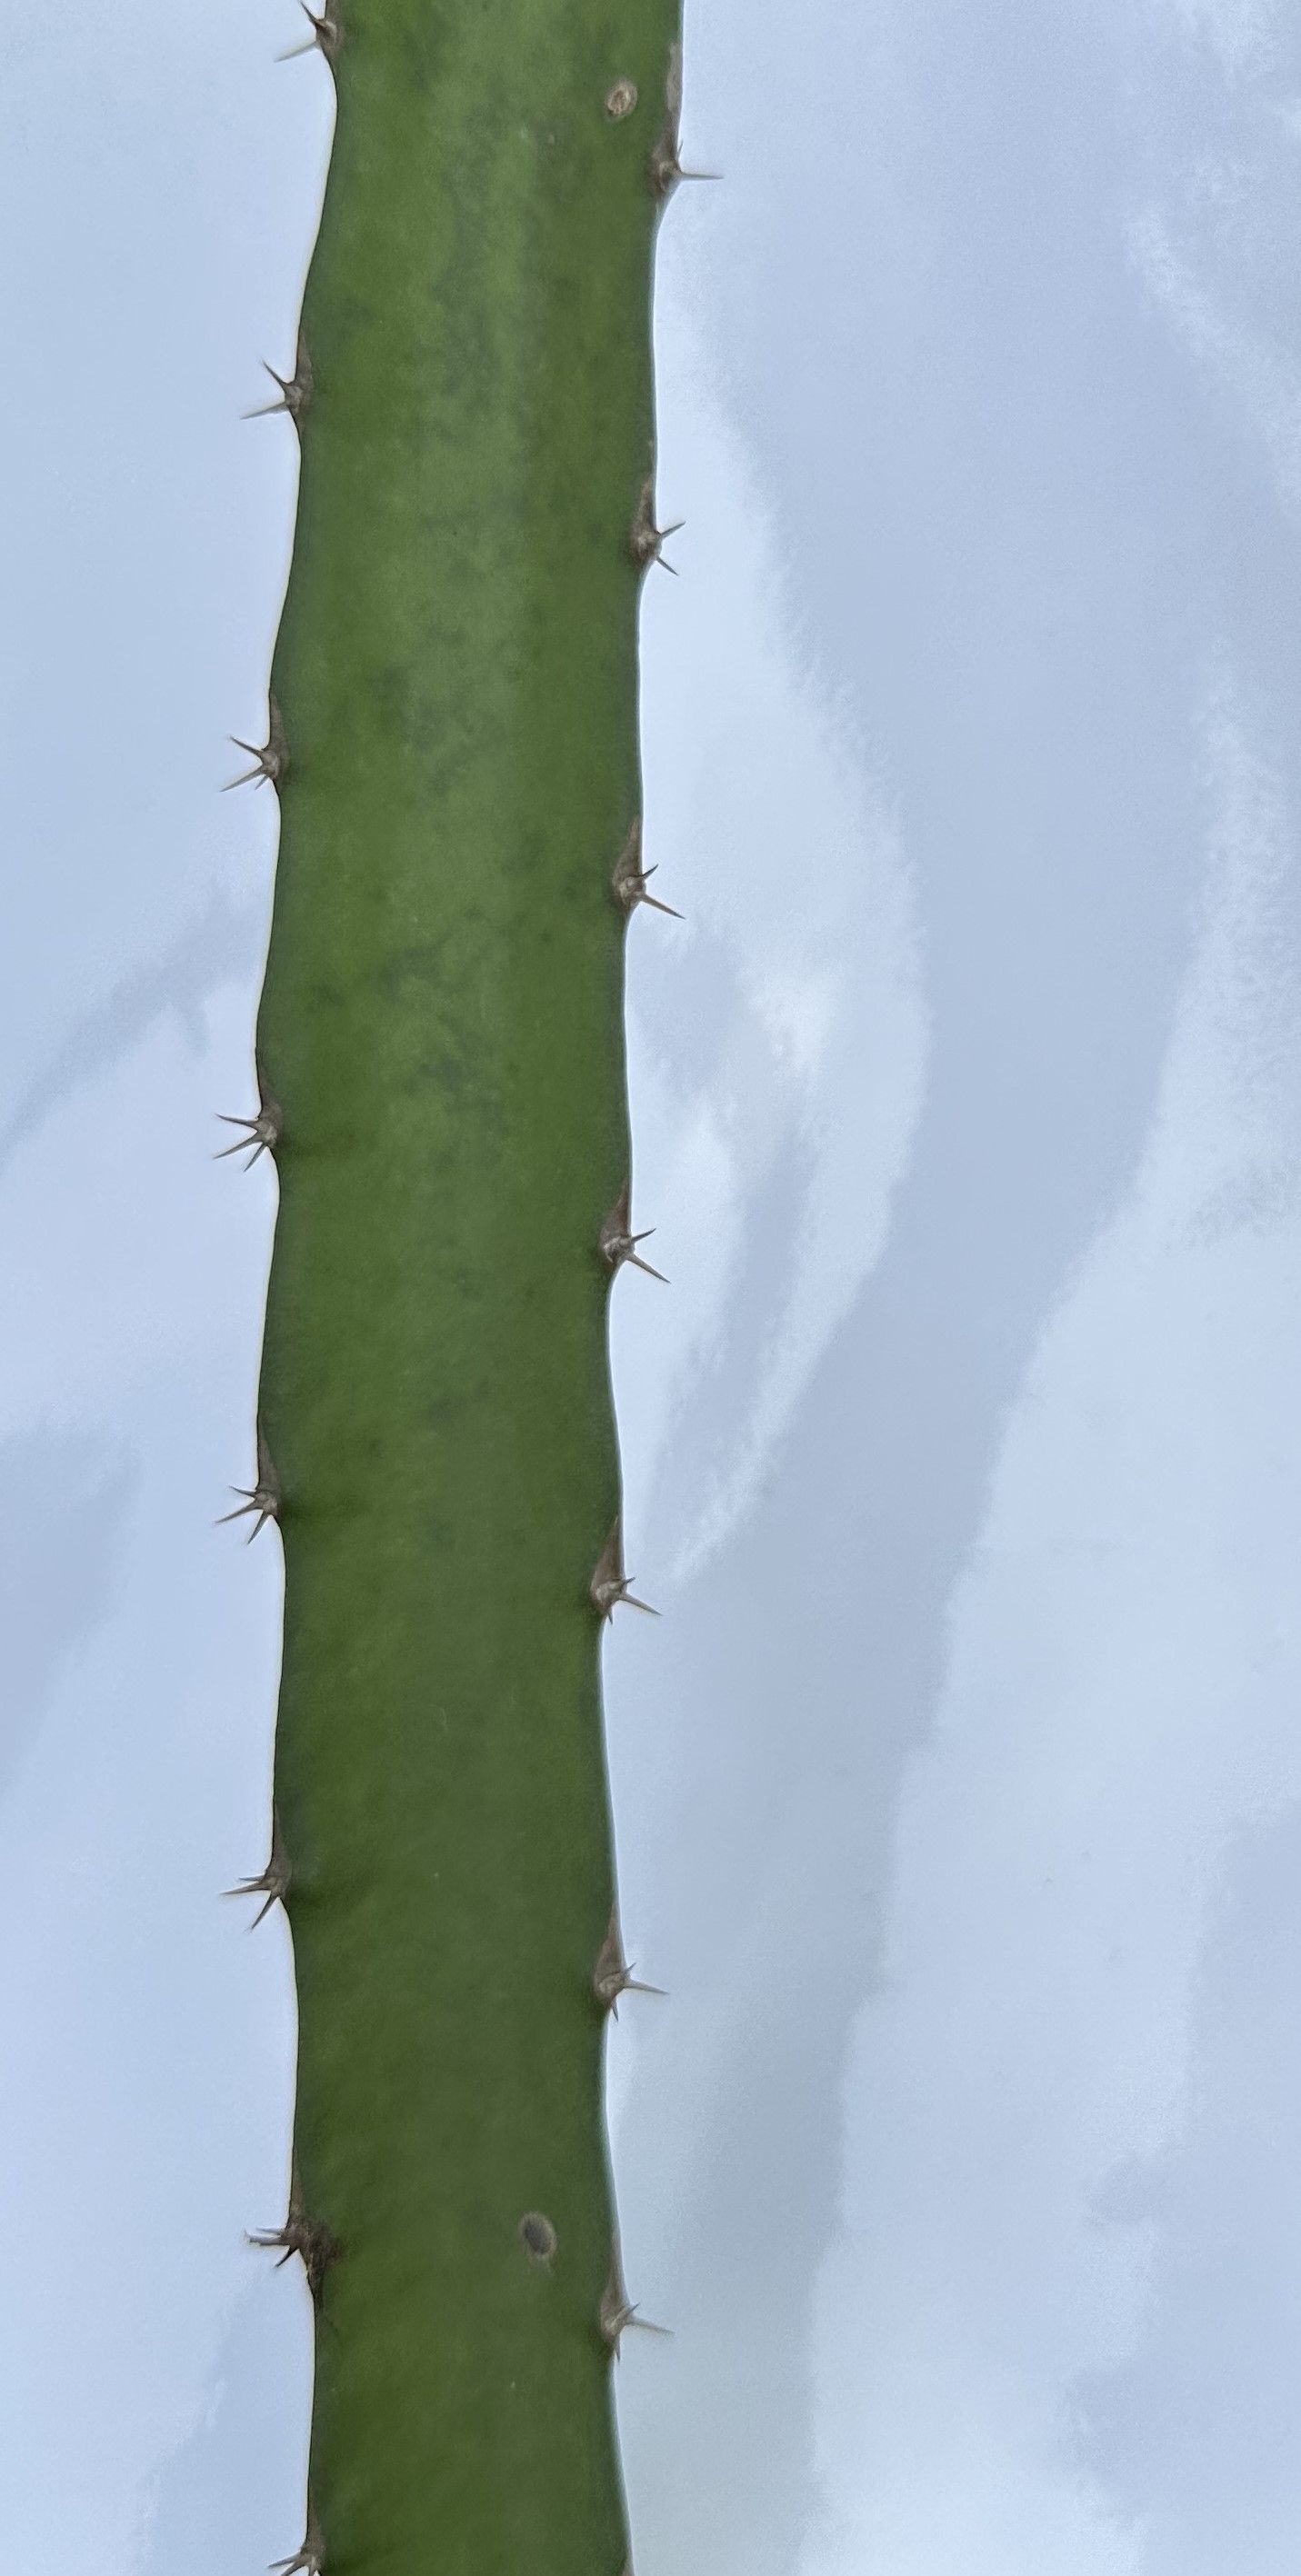
Label: Good leaf